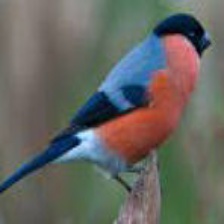
Species: EURASIAN BULLFINCH
Scientific name: PYRRHULA PYRRHULA